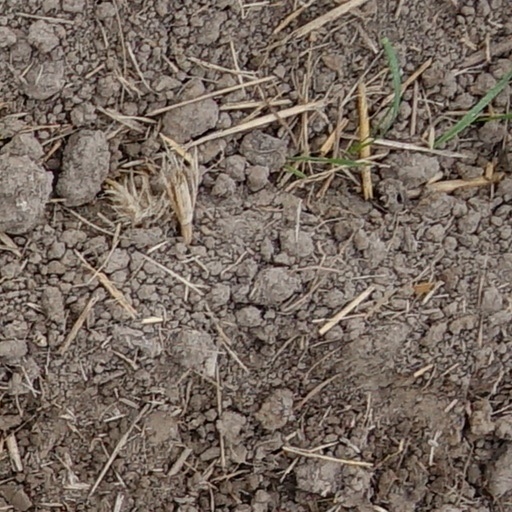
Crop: wheat